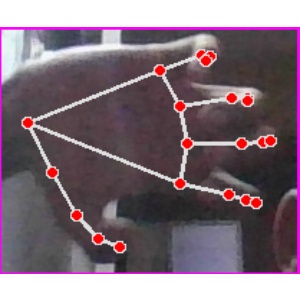
अक्षर: त